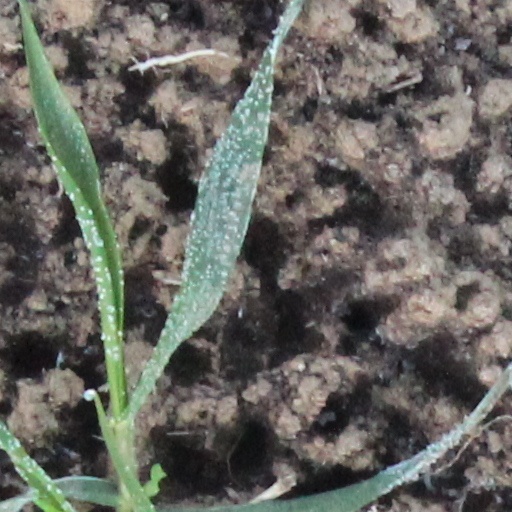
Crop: wheat